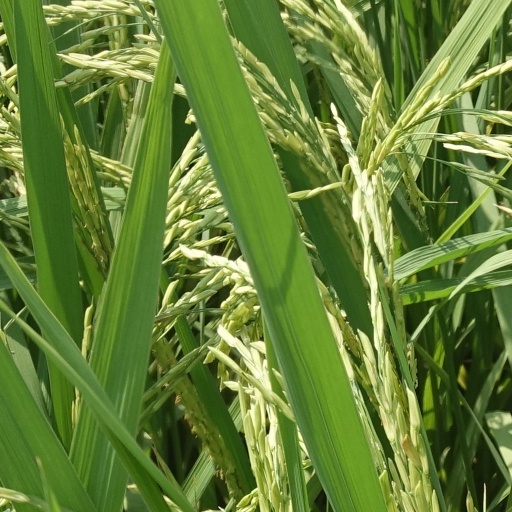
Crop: rice